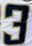
Number: 3